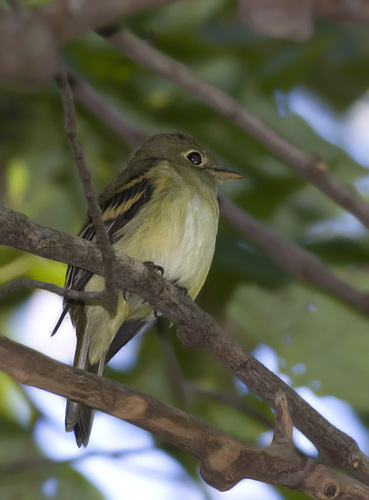
small and plump with black eyes and a small pointed beak, this bird has a gray tail and wings striped with the same light yellow/green as it's chest.
this is a yellow bird with grey wings and a grey head.
the yellow and black bird has a white belly.
this small bird is gray with yellow sides and white breast.
a small bird with yellow and black striped wings, a yellow underbelly, a small, short head and small beak.
this bird has wings that are brown and has a yellow belly
this is a very small bird with a light green breast and small black and yellow wings with a small head and beak.
this bird has wings that are black and has a white bellythe bird has a yellow-green belly and brown and black wings and short tarsus.
this bird has a white chest, yellow stripes in its wings and light brown rings around its eyes.
Species: Yellow Bellied Flycatcher